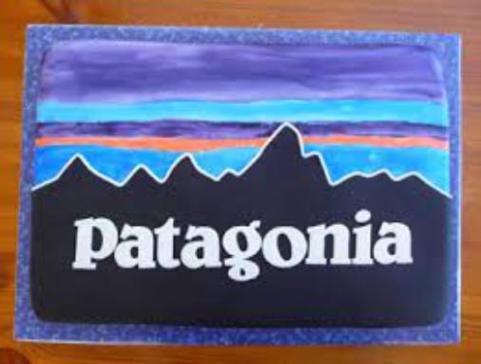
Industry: Clothes